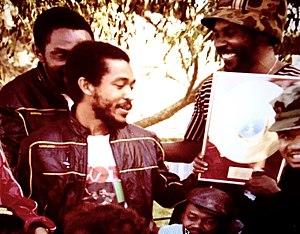
Paul Douglas est un batteur et percussionniste jamaïcain, lauréat d'un Grammy Award en 2004. Sa carrière en tant qu’un des batteurs de reggae les plus enregistrés s’étend sur plus de cinq décennies. Le journaliste de musique et historien du reggae David Katz a écrit, « Paul Douglas, batteur sur lequel on peut compter, a joué sur d’innombrables hits de reggae. »